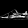
Label: Sneaker